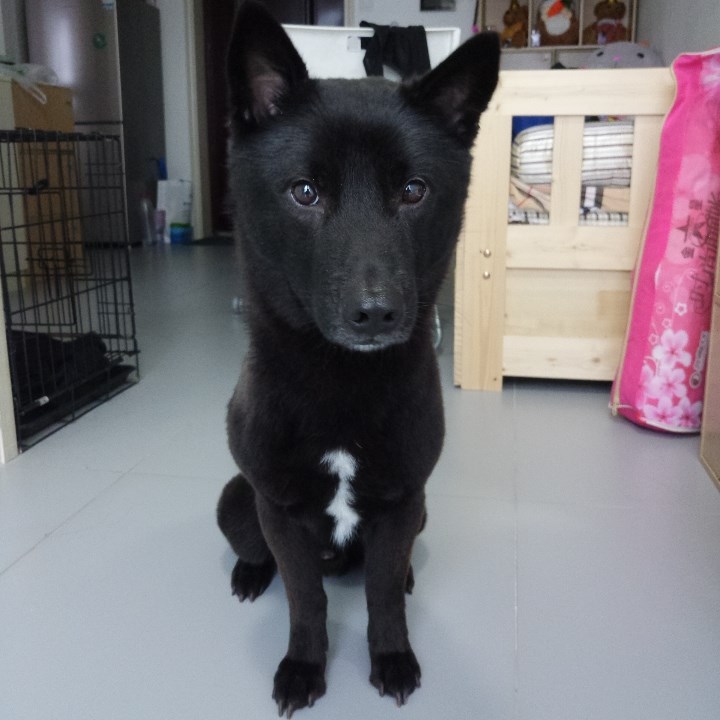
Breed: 3336-n000121-chinese_rural_dog